Describe the emotion expressed in this image:  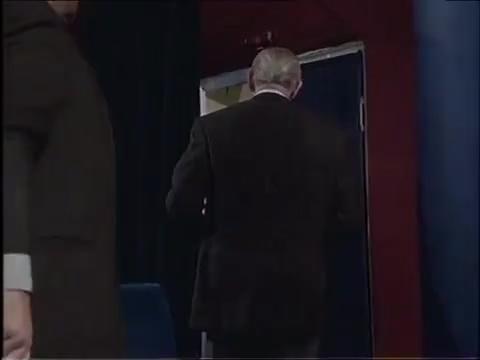
This person displays Fear, valence and arousal with high intensity.